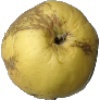
Label: Apple Golden 1